The gospel

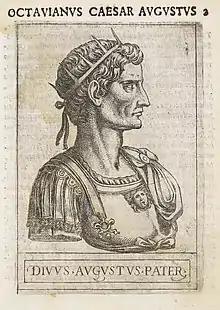
Octavian as the August Divine Father, the savior in ancient Roman gospel

In Ancient Greek religion the word εὐαγγέλια means a sacrifice offered for good tidings or good news. Like other Greek religious thanks-offerings, offerings took the form of animal sacrifice, offerings of food and drink, and ritual dedications. News of military victory was frequently celebrated with an offering. In the play "The Knights" by Aristophanes of 424 BCE, the comic character Paphlagon proposes an excessive sacrifice of a hundred heifers to Athena to celebrate good news. This word in Greek has a double meaning: the singular form means a reward paid to a human messenger who brings good news, and the plural form means a thanks-offering to the gods for good news.